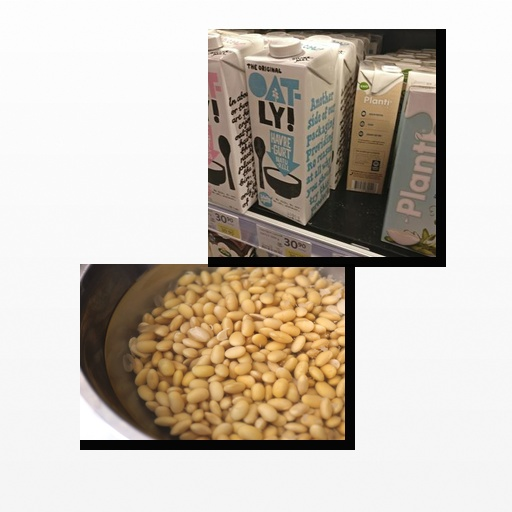
Food items: soybean, oatghurt